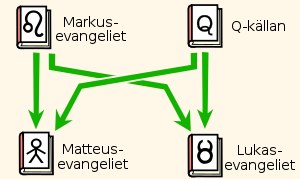
Q-kilden
Q-kilden og evangelierne
Q eller Q-kilden er et hypotetisk, tabt evangelium eller et evangeliefragment. Q bruges som forklaring på ligheder mellem Mattæus- og Lukasevangeliet.